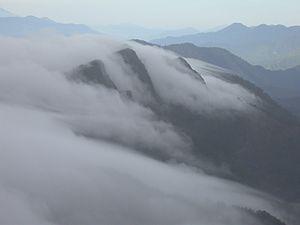
Le Yu Shan, également connu sous le nom de montagne de Jade, est une montagne du centre de Taïwan. Son pic principal est le point culminant de l'île, avec 3 952 mètres d'altitude. Il est gravi pour la première fois en 1896 par un Japonais et deux ans plus tard par un Occidental. Il constitue un symbole important pour les Taïwanais. Son ascension, dépourvue de difficulté technique, se fait normalement en deux jours. Il est protégé au sein d'un parc national.